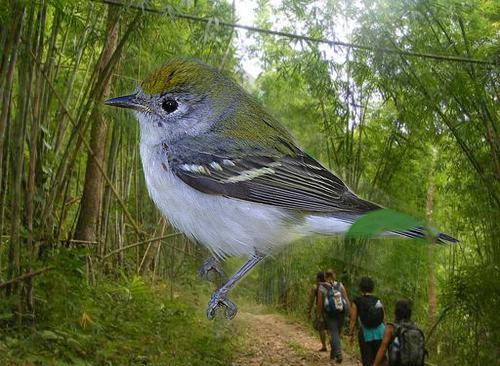
Bird species: Chestnut_sided_Warbler
Bird type: landbird
Background: land